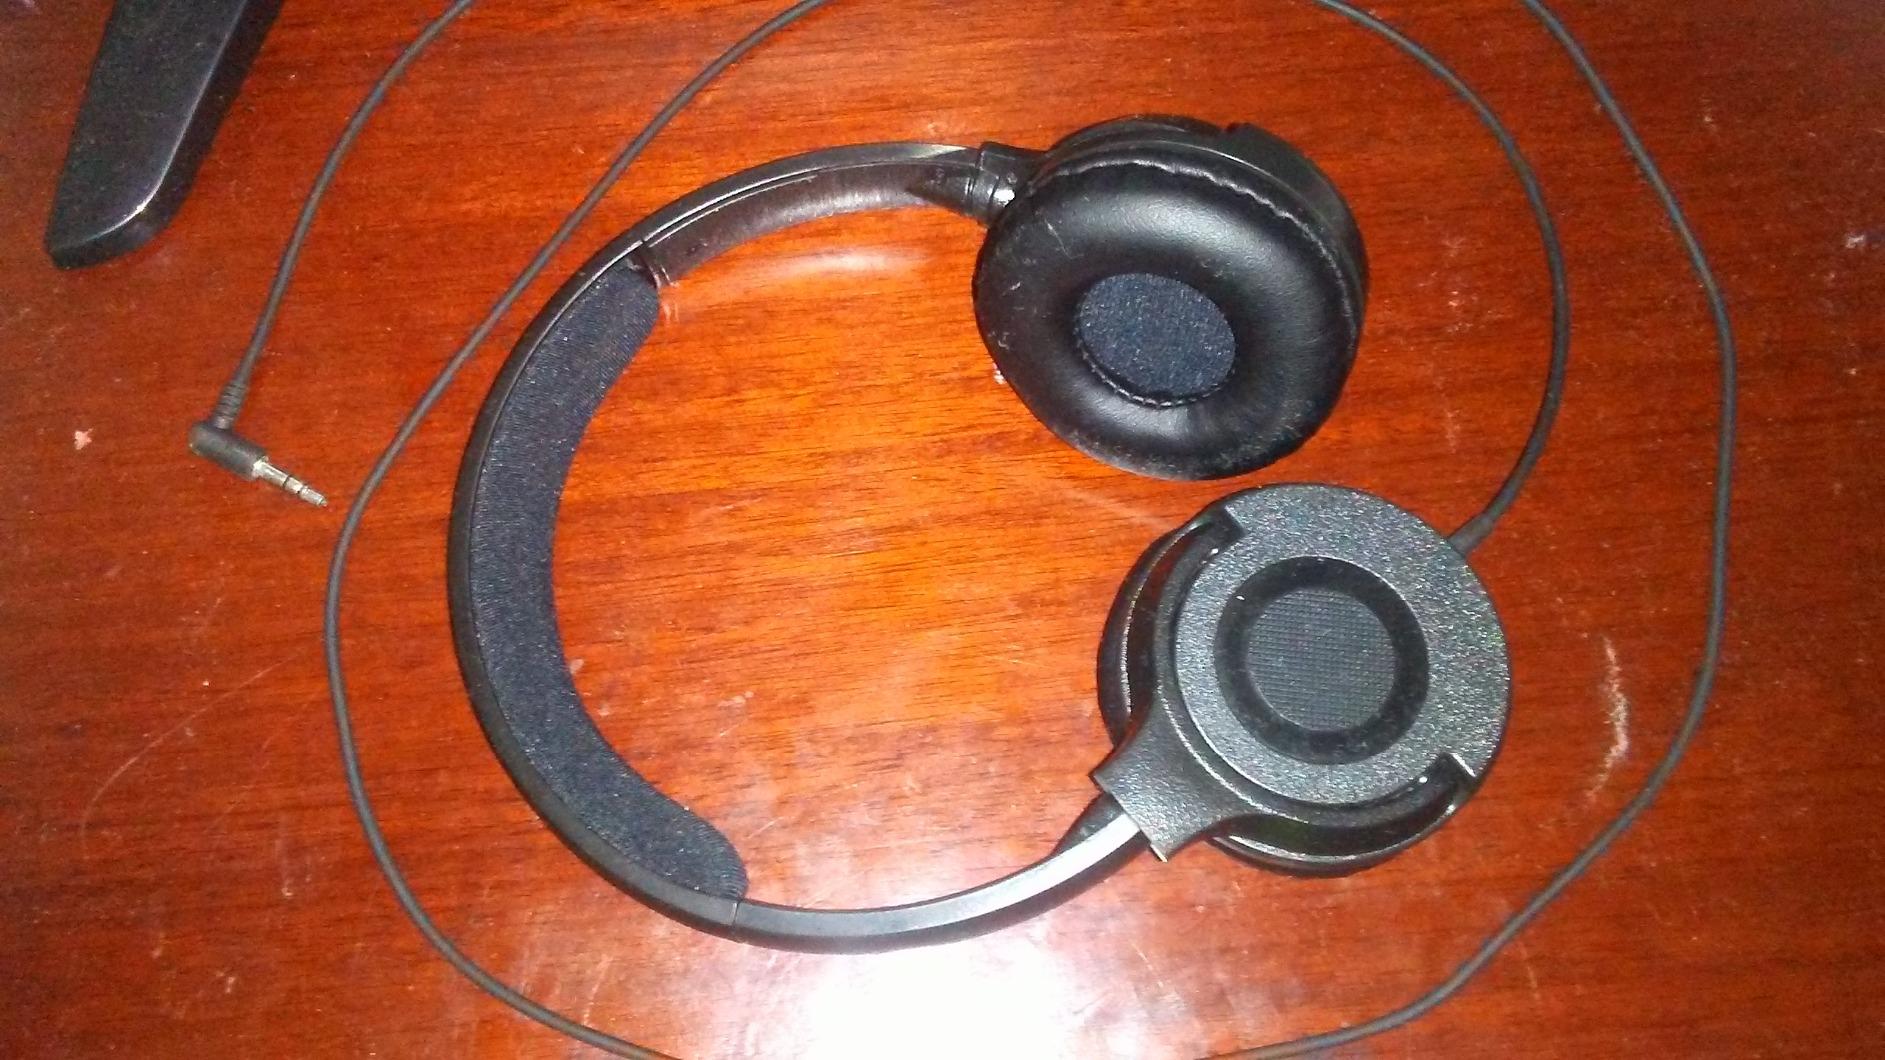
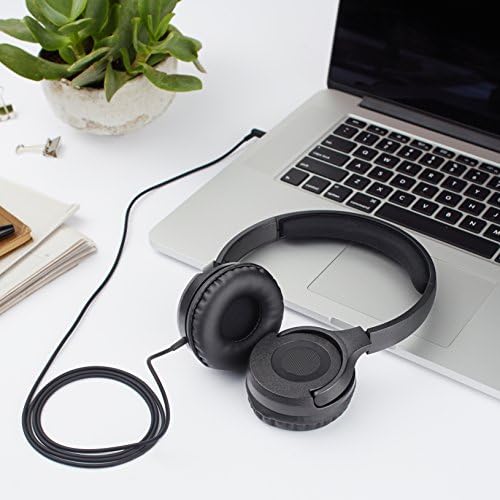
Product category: headphones
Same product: yes